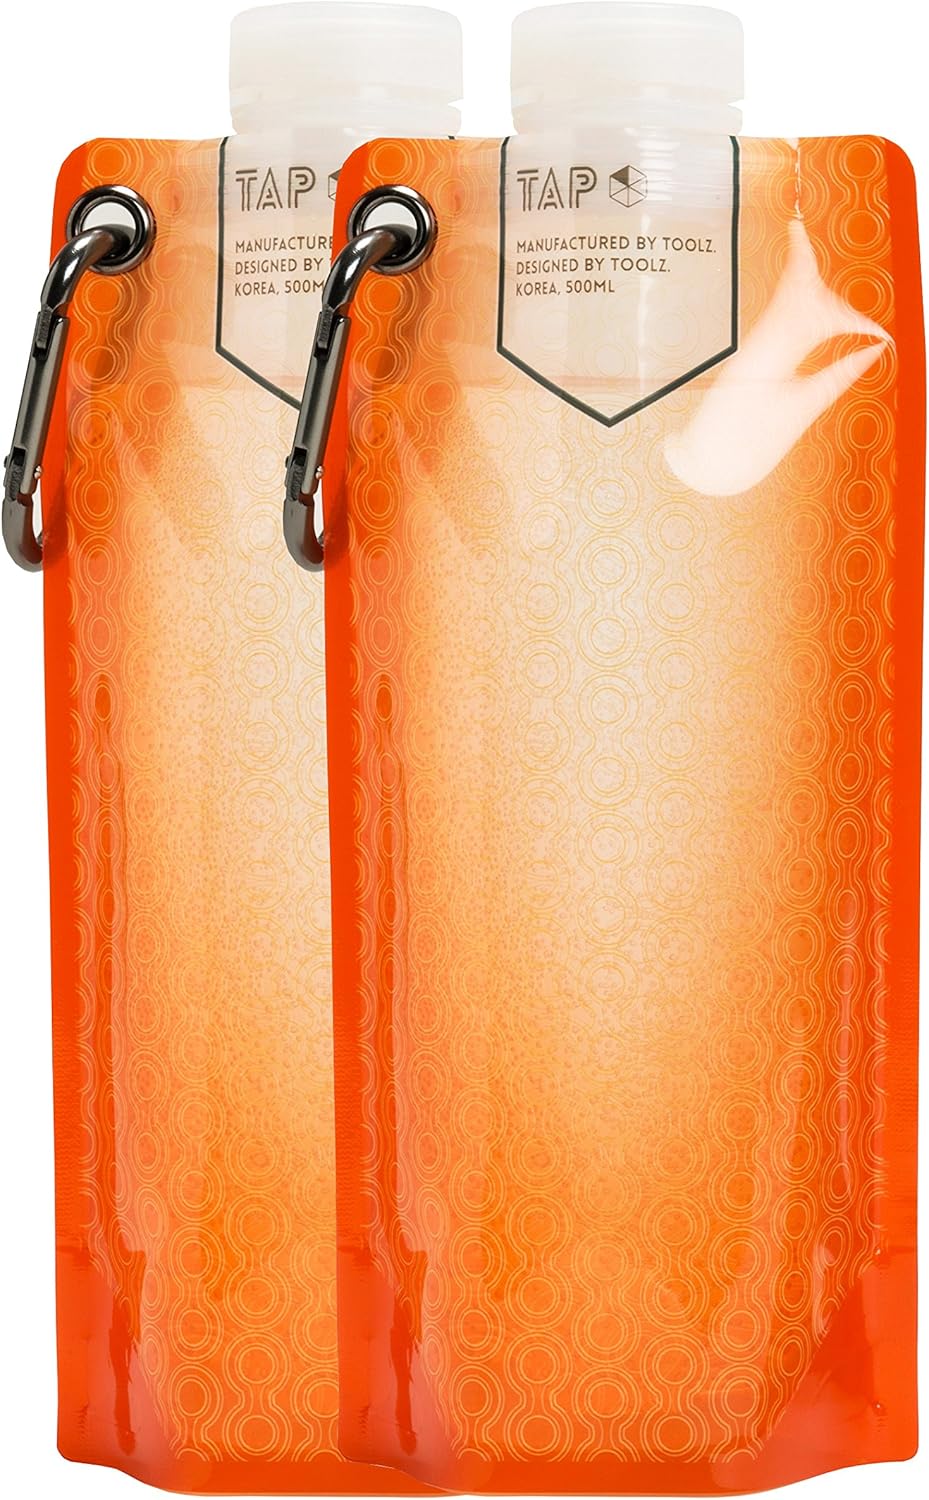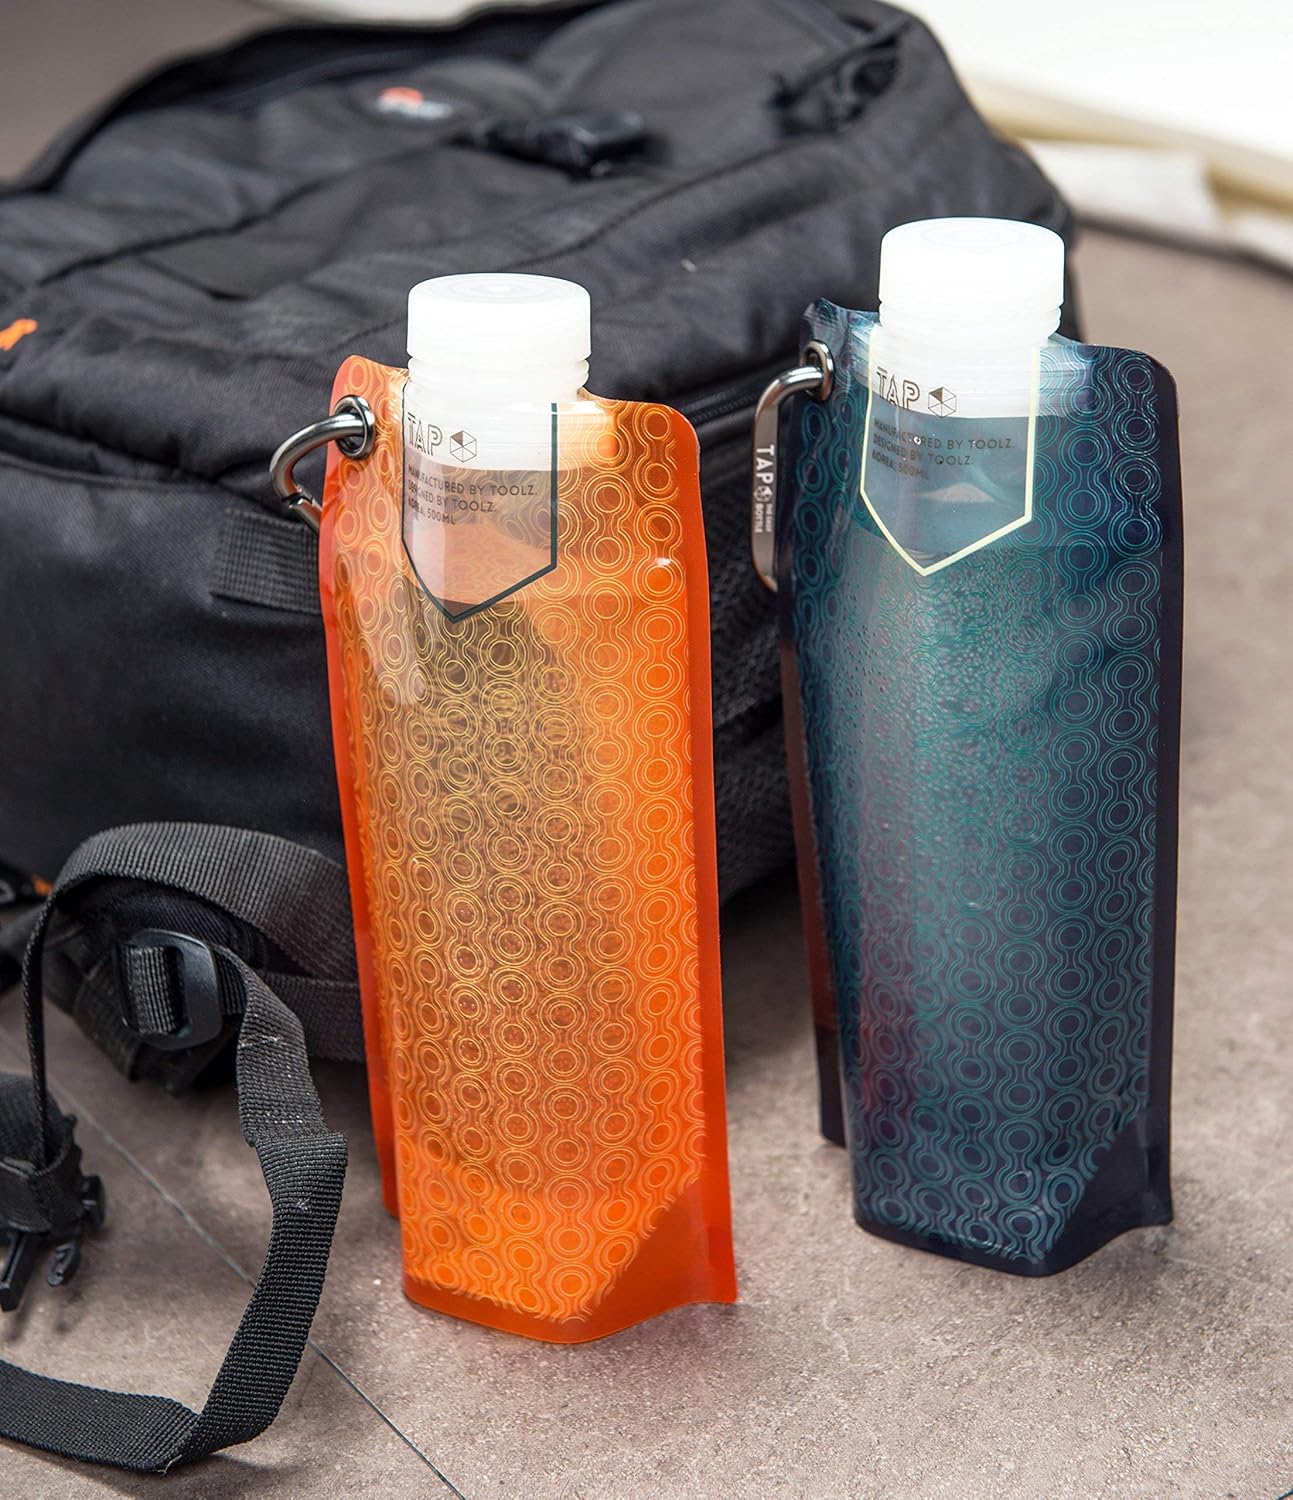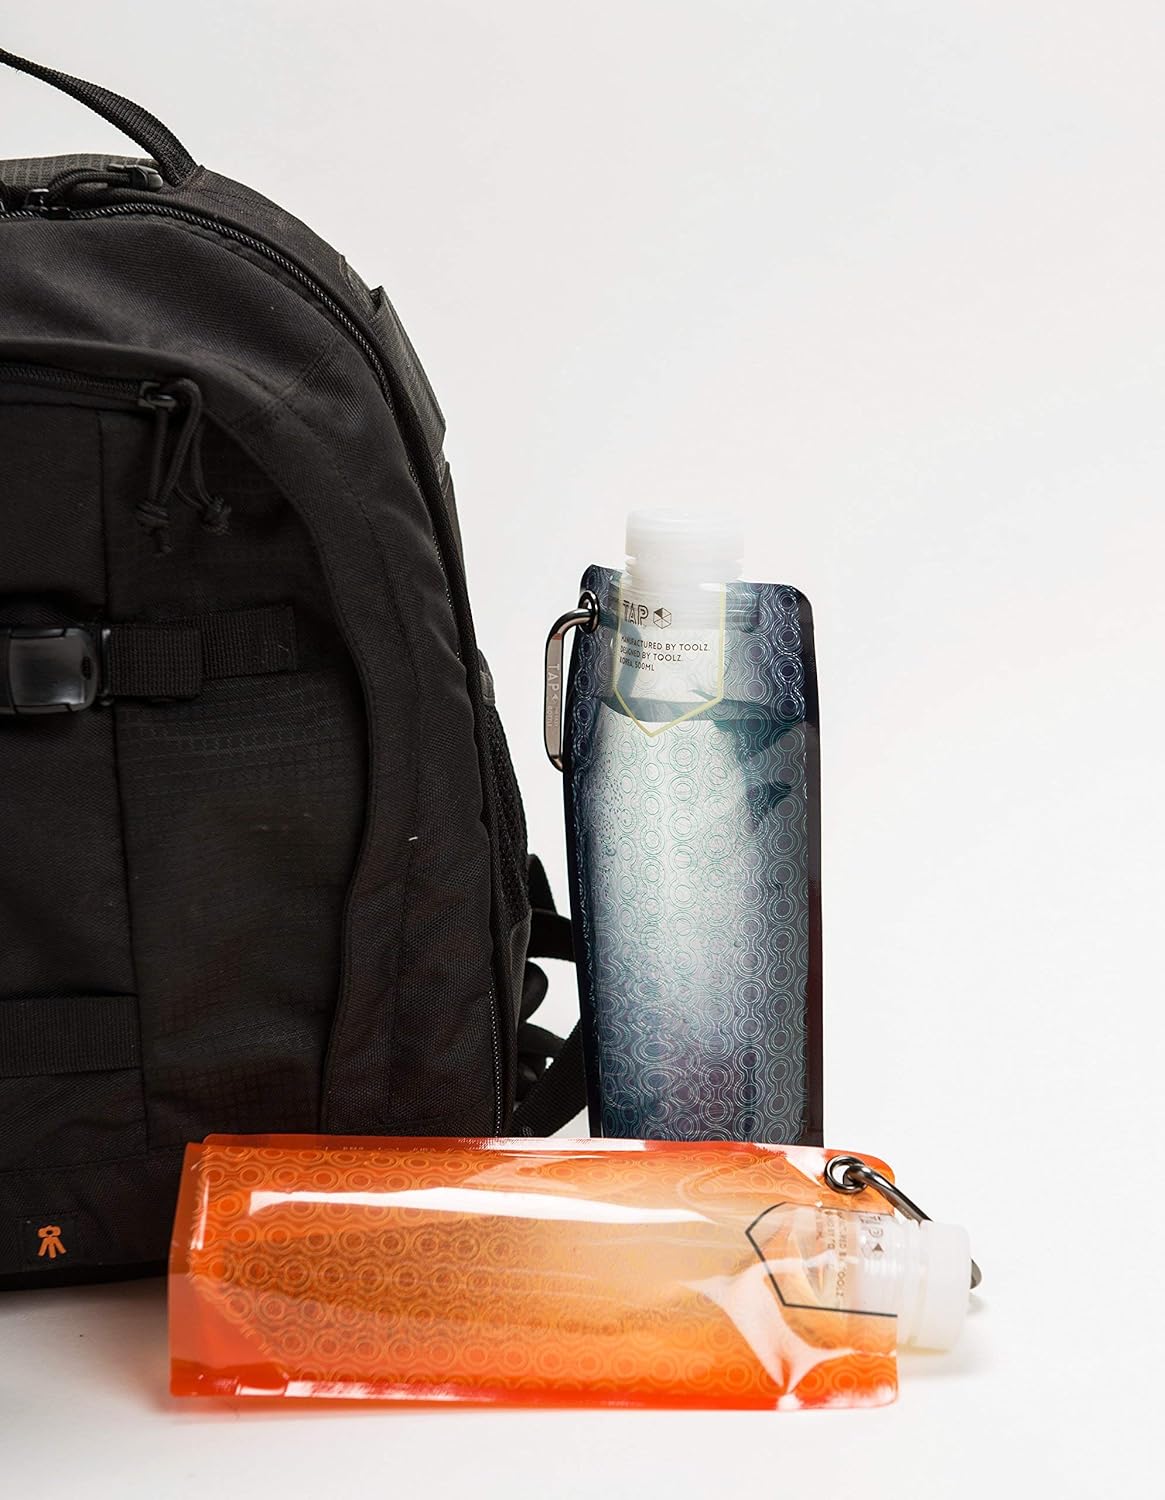
Tap Multi Function Collapsible Water Bottle BPA Free Flat Hydration Soft Canteen flexible foldable 16 oz 16.9 500 ml lightweight bladder simple sports Orange 2
Category: Tools & Home Improvement
TAP the easy bottle - Functional collapsible water bottle canteen - Designed to keep your body and the nature healthy. Size & volume : 125 x 235mm (4.9" x 9.2") when flat, 500ml (16.9oz), Pocket-carry size when flat folded (4.7*3*1.6 inch) - great companion for travel, outdoor activities, fitness, yoga, camping, hiking and more. Features and Descriptions: - Dimension: 125mm x 235mm (4.9" x 9.2") when flat - Volume: 500ml (16.9oz) - Pocket-carry size when flat folded (4.7*3*1.6 inch) - Great companion for travel, outdoor activities, fitness, yoga, camping, hiking and more - our bottles are flexible and cap is leak proof screw type - Bottle cleaning is so easy : just pour hot water from purifier, shake a bit and let them out Extra accessories - 2 caps and 1 anodized aluminum carabiner per 2 bottles. - you can make this bottle as a temporary ice bag or hot pack - no matter what kind of weather you can be with this bottle for the hydration of your body. This bottle is not compatible with saywer mini filter.
Features: MAKE YOUR TRIP EASY - TAP weighs less than one third of any smartphone (33g = 0.07lb), easy portability with pocket carry compact size. Take this with your backpack, carrier, or just you for your travel, hiking, camping or any kind of outdoor life. | FREEZE THE BOTTLE - Fill up to 80% and good to freeze. Great companion for outdoor activities. | EASY CLEANING - Our bottle can hold hot water so just put hot water shake rinse - clean done. | VOLUME - 2 pack (orange), 1 bottle 500ml (16.9oz, approx 17oz), total 1L (33.8oz, approx. 34oz)